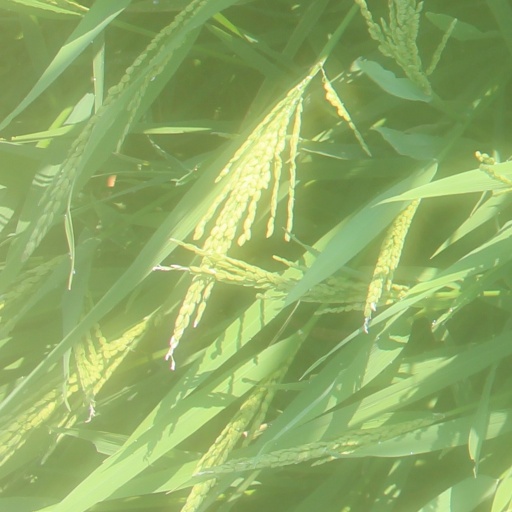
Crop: rice